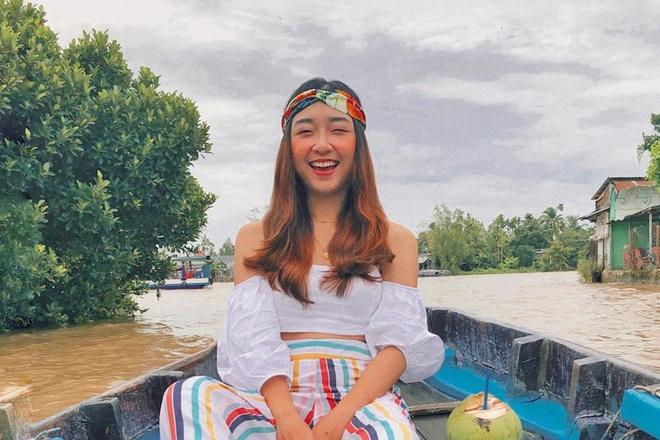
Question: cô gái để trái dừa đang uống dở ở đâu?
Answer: phía bên trái